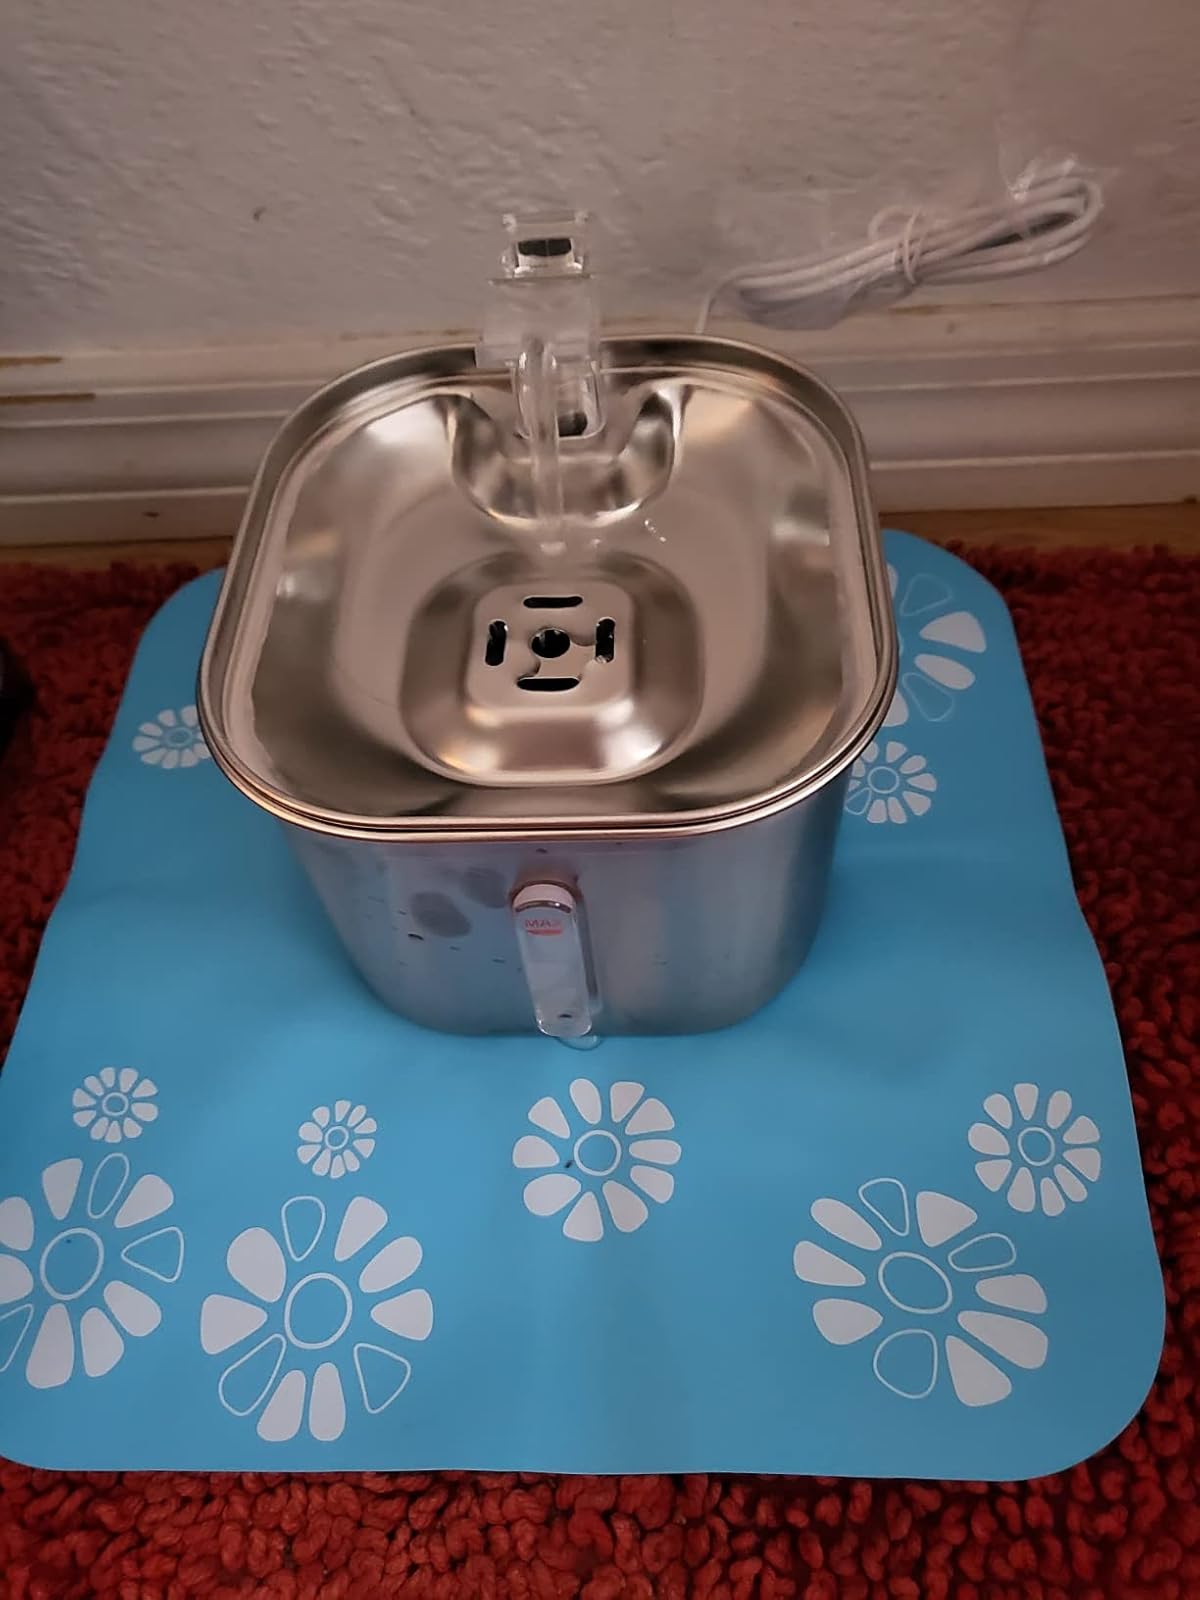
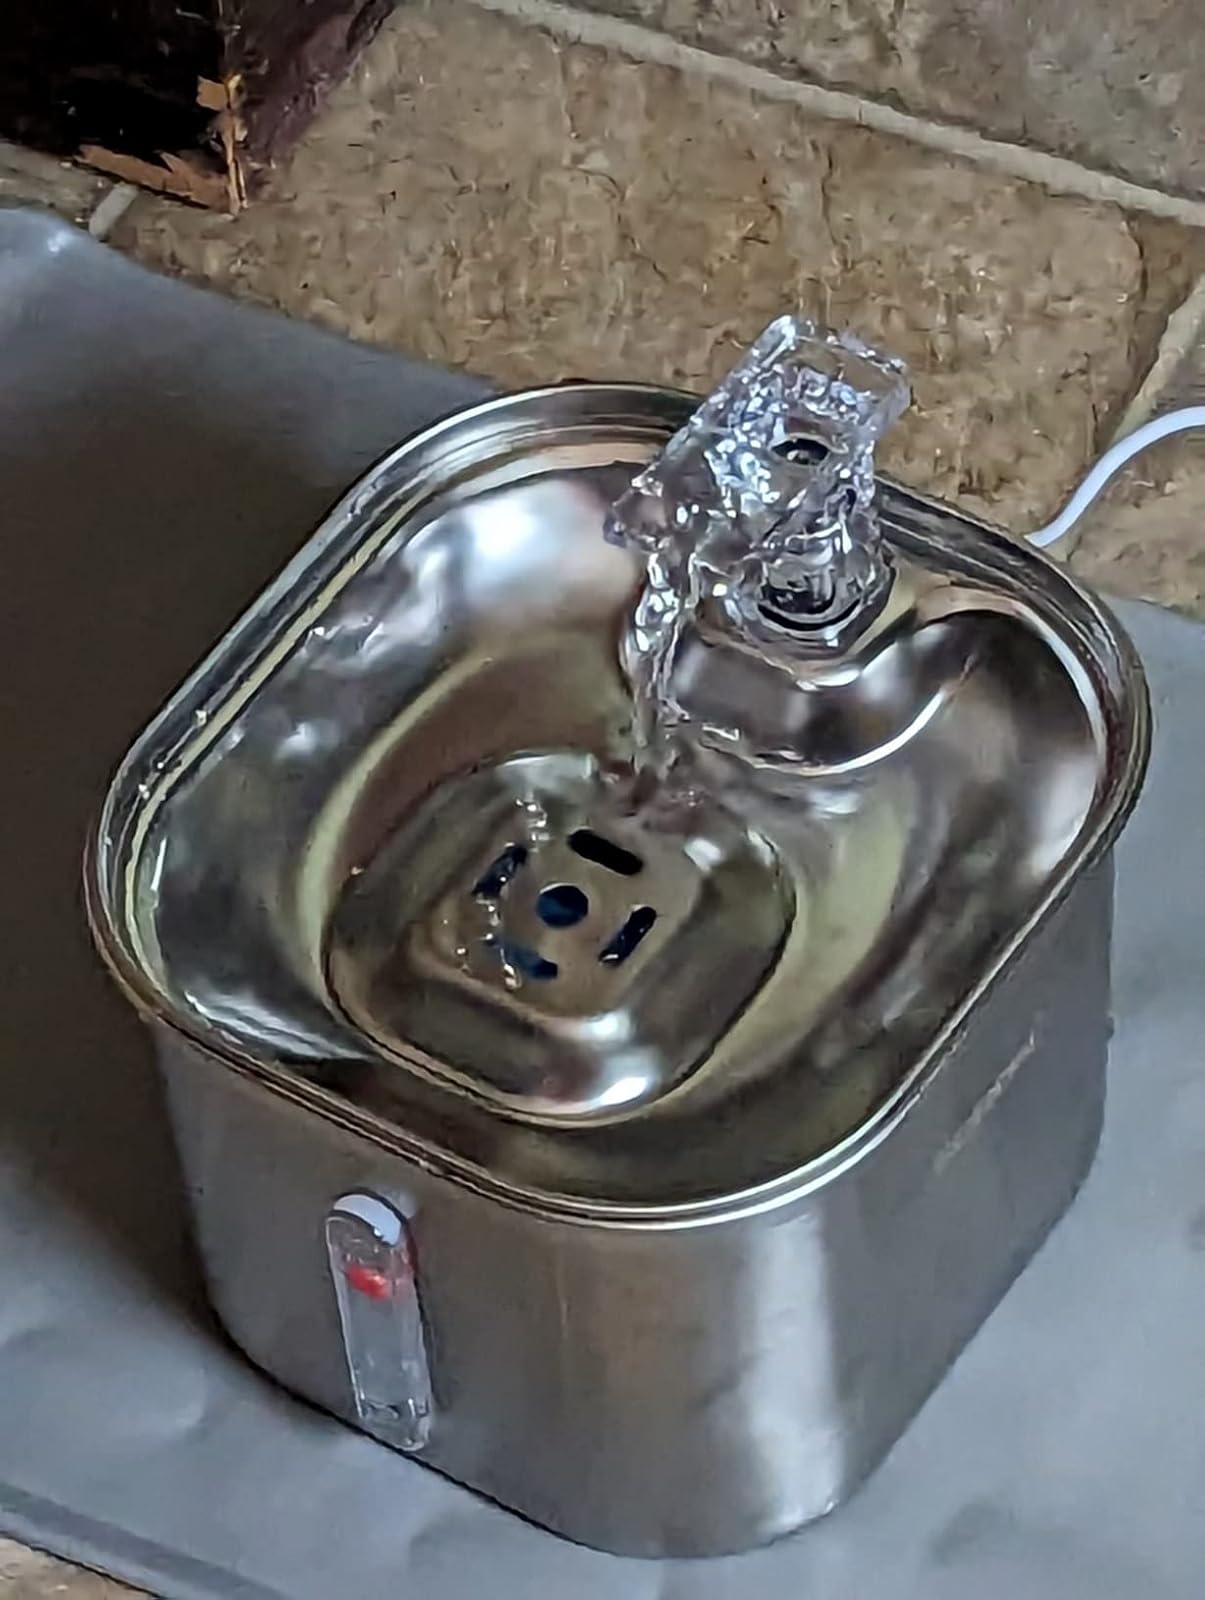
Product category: items_bowl
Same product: yes